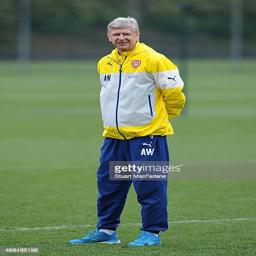
football player during a training session